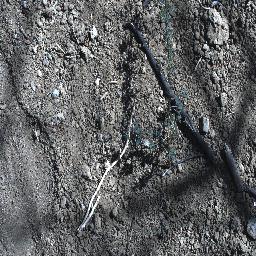
Label: prickly_acacia